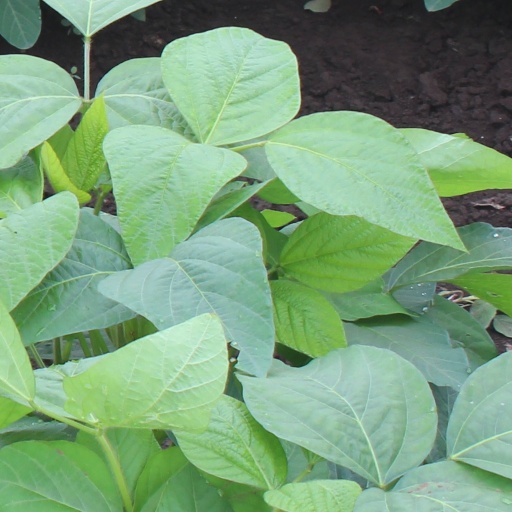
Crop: soybean